Maslama al-Majriti

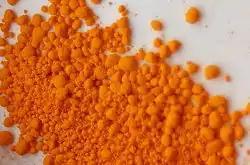
Al-Majrīṭī was one of the earliest alchemists to record the usage and experimentation of mercury(II) oxide.

According to Said al-Andalusi, he was the best mathematician and astronomer of his time in al-Andalus. He also introduced new surveying methods by working closely with his colleague ibn al-Saffar. He also wrote a book on taxation and the economy of al-Andalus.